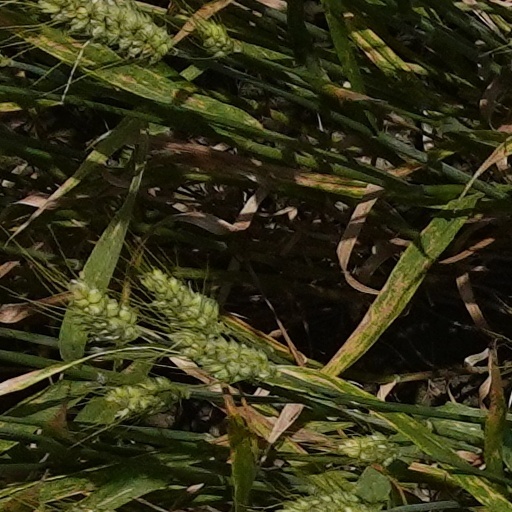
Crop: wheat